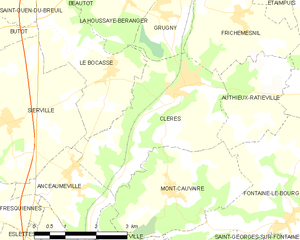
Carte des communes françaises Clères